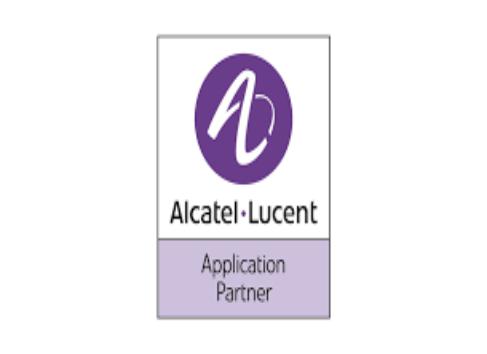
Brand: Alcatel-2
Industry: Electronic